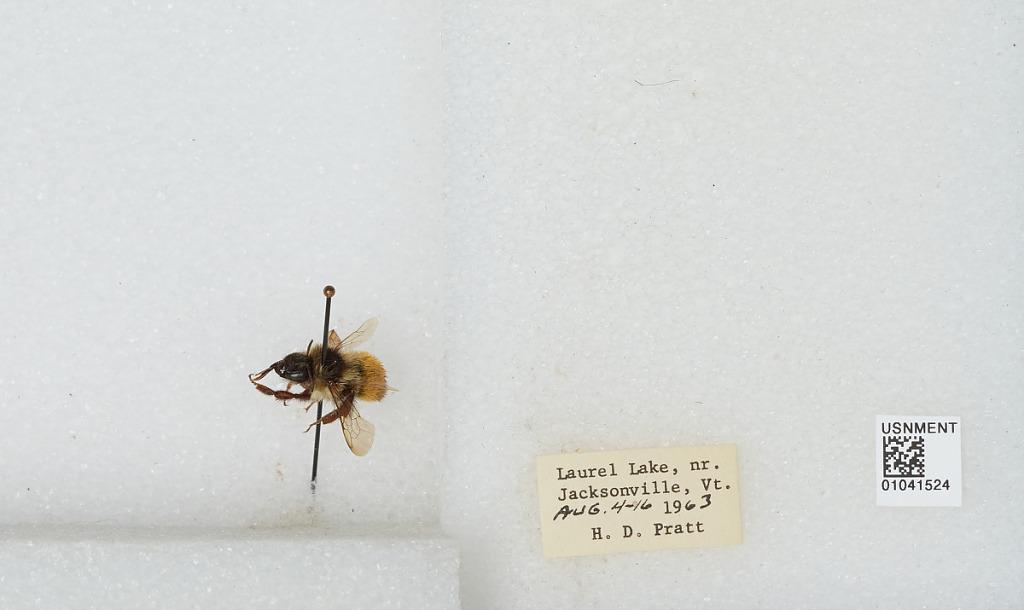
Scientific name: Bombus sp.
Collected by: H. Pratt
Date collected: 1963-8-4
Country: United States
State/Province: Vermont
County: Windham
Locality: Laurel Lake, near Jacksonville
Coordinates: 42.8183, -72.8167